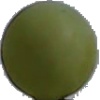
Label: Grape White 4